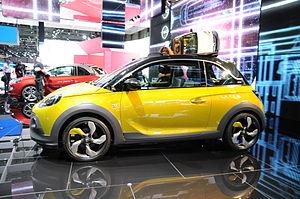
Salon international de l'automobile de Genève 2014